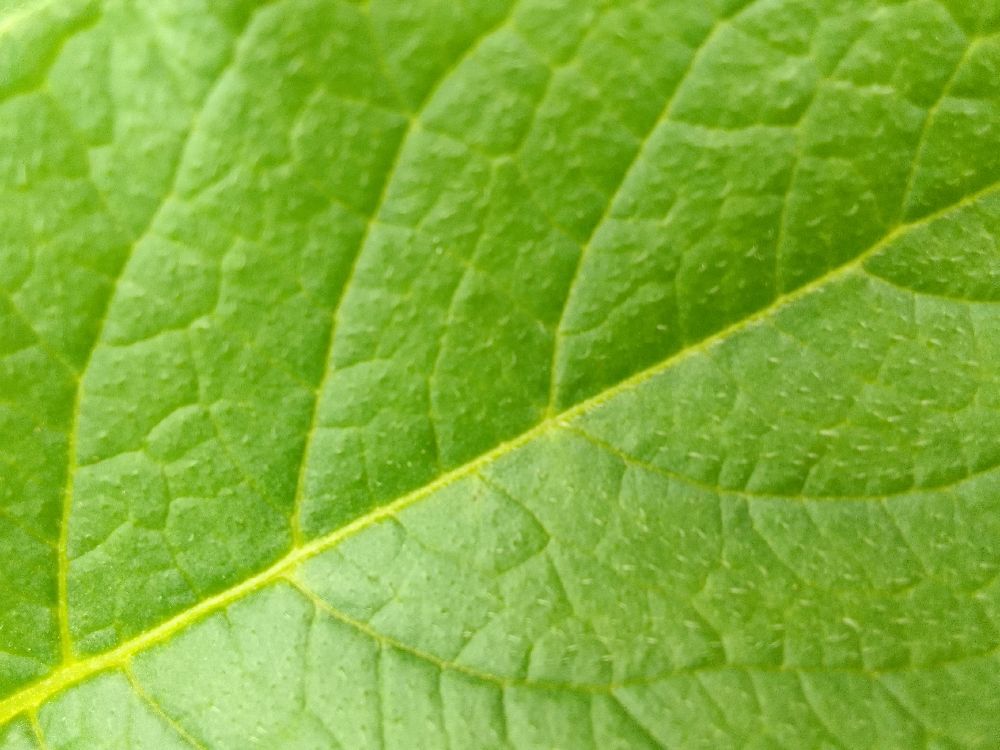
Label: Healthy